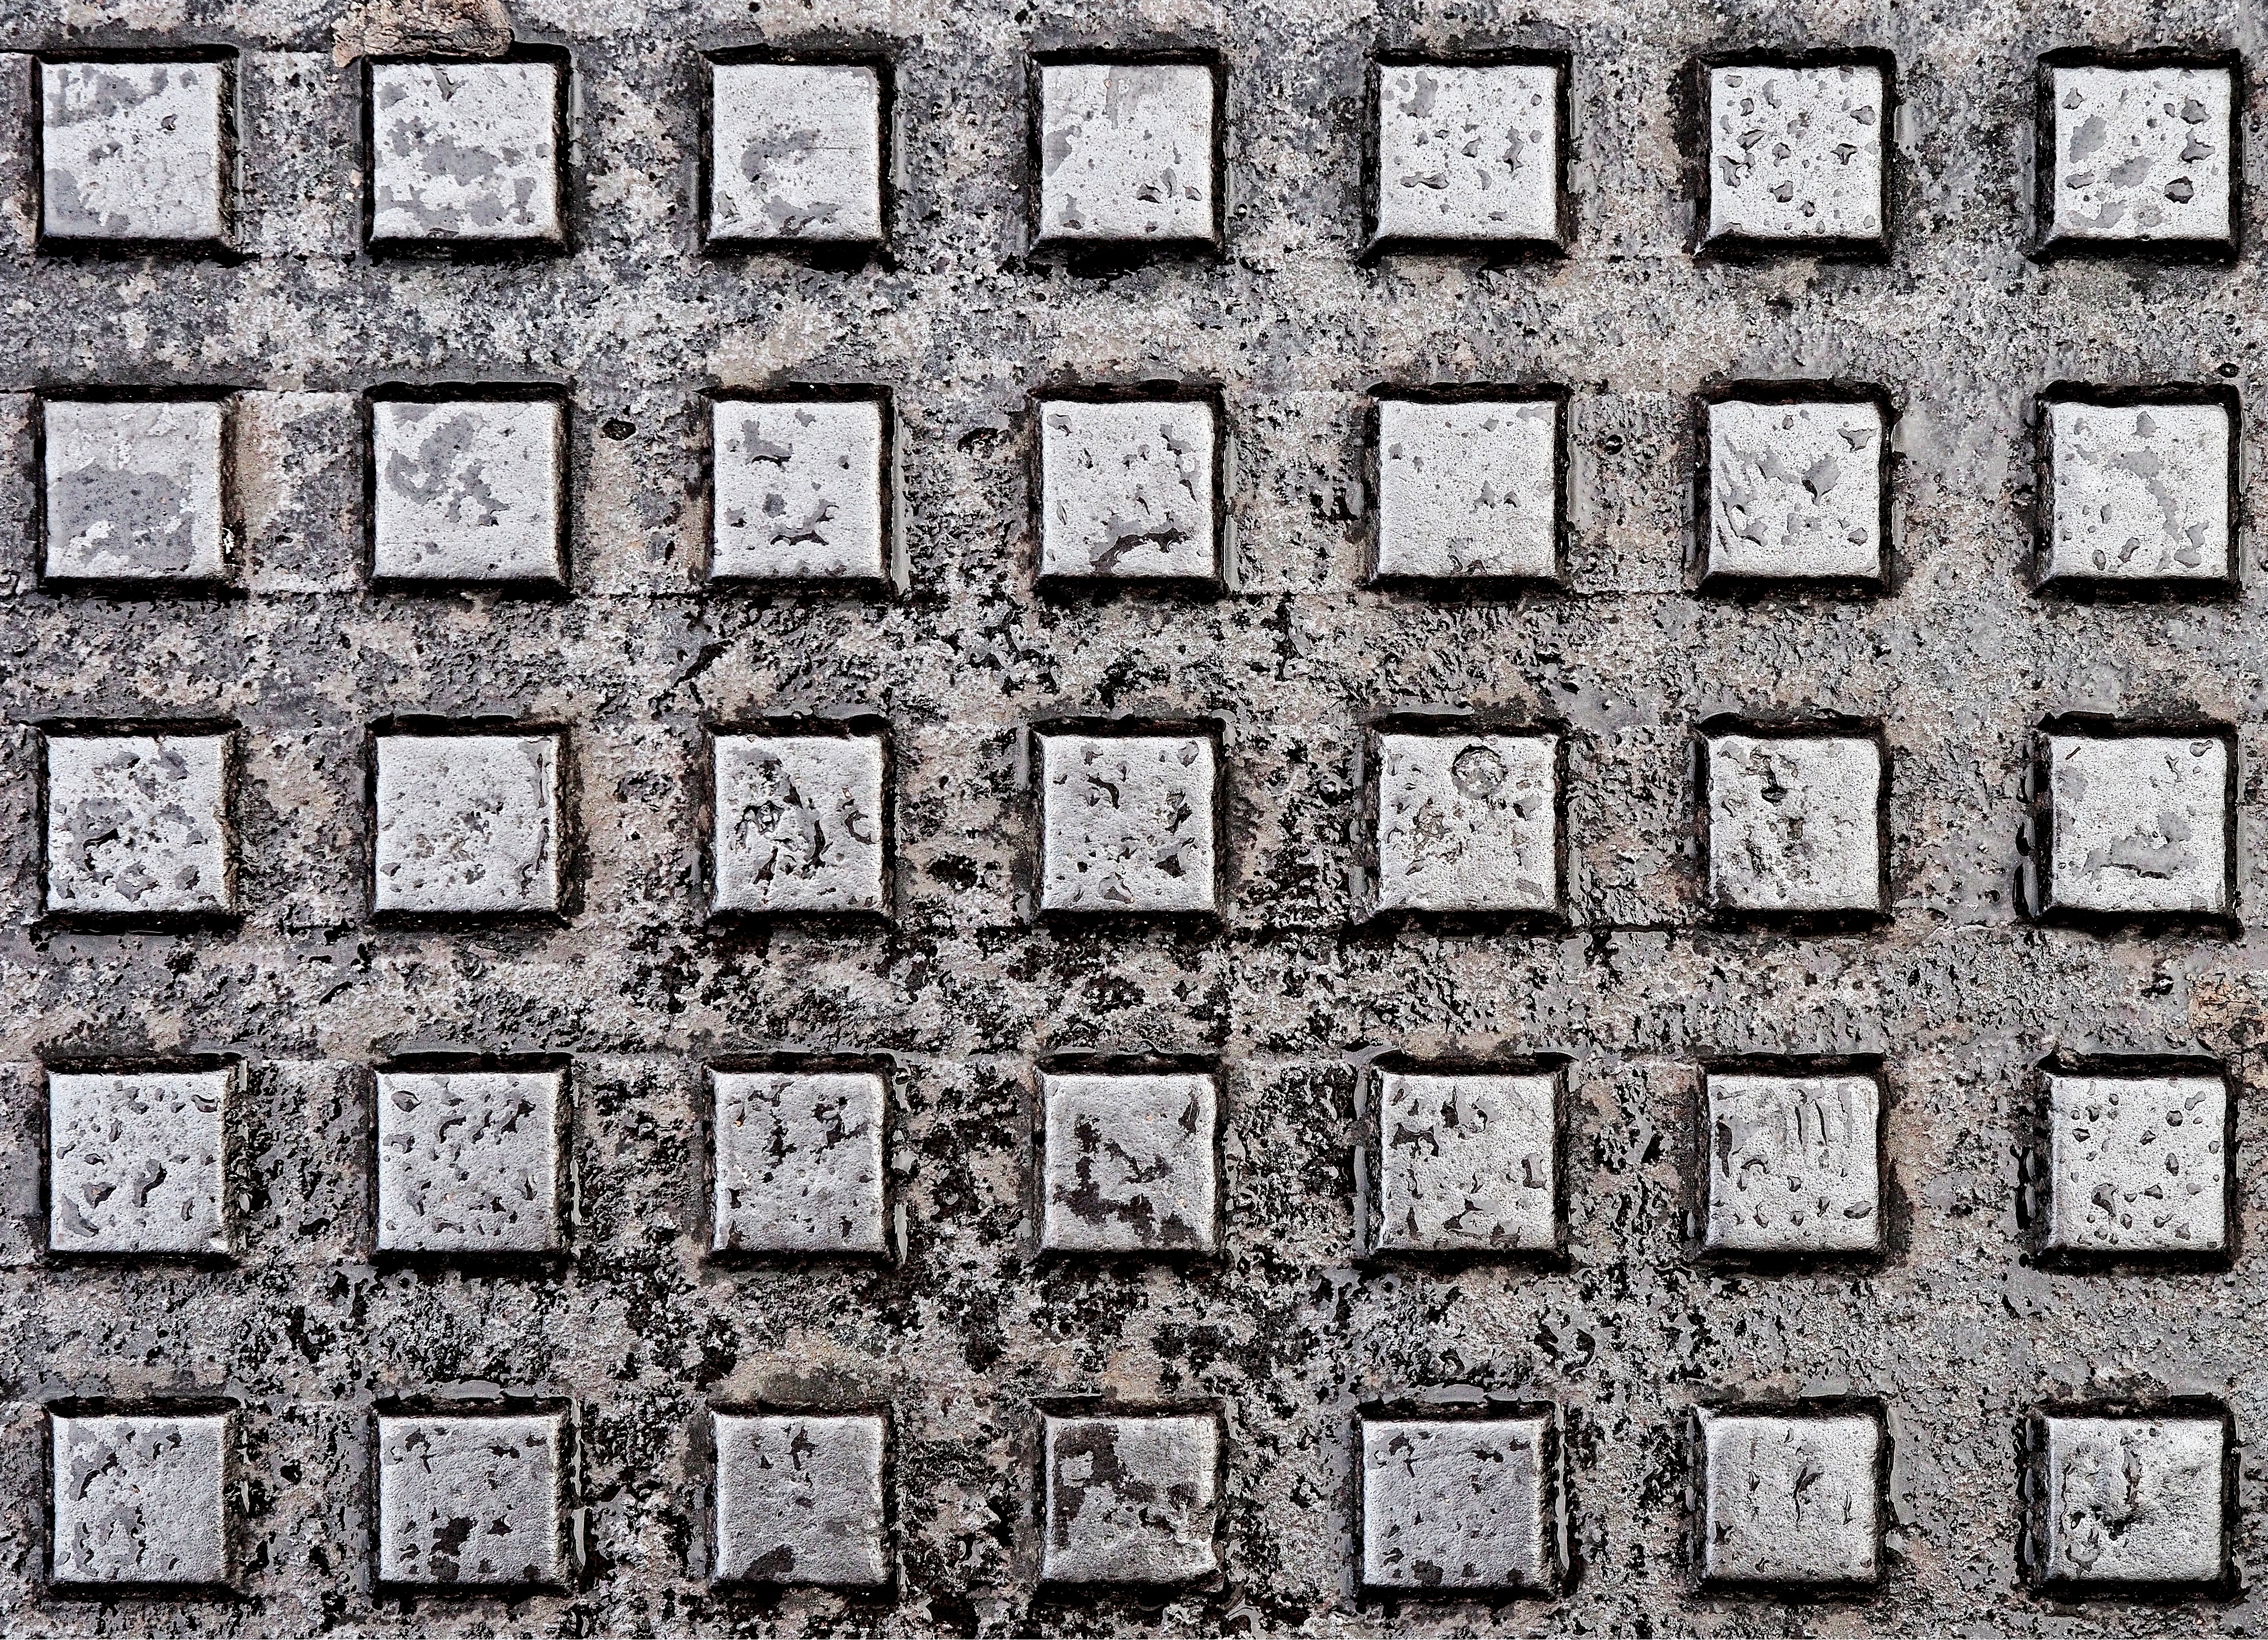
grungy, retro, texture, floor, number, old, cobblestone, urban, wall, asphalt, steel, pattern, dirt, square, metal, plate, soil, gray, industrial, dirty, grunge, rough, stone wall, brick, material, font, grey, art, background, design, mosaic, grid, iron, relief, brickwork, cover, regular, array, raised, flooring, road surface, spacing